Joan Manuel Serrat

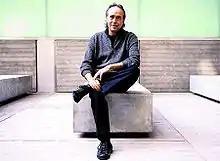

Joan Manuel Serrat Teresa (born 27 December 1943) is a Spanish musician, singer, and composer. He is considered one of the most important figures of modern, popular music in both Spanish and Catalan languages.